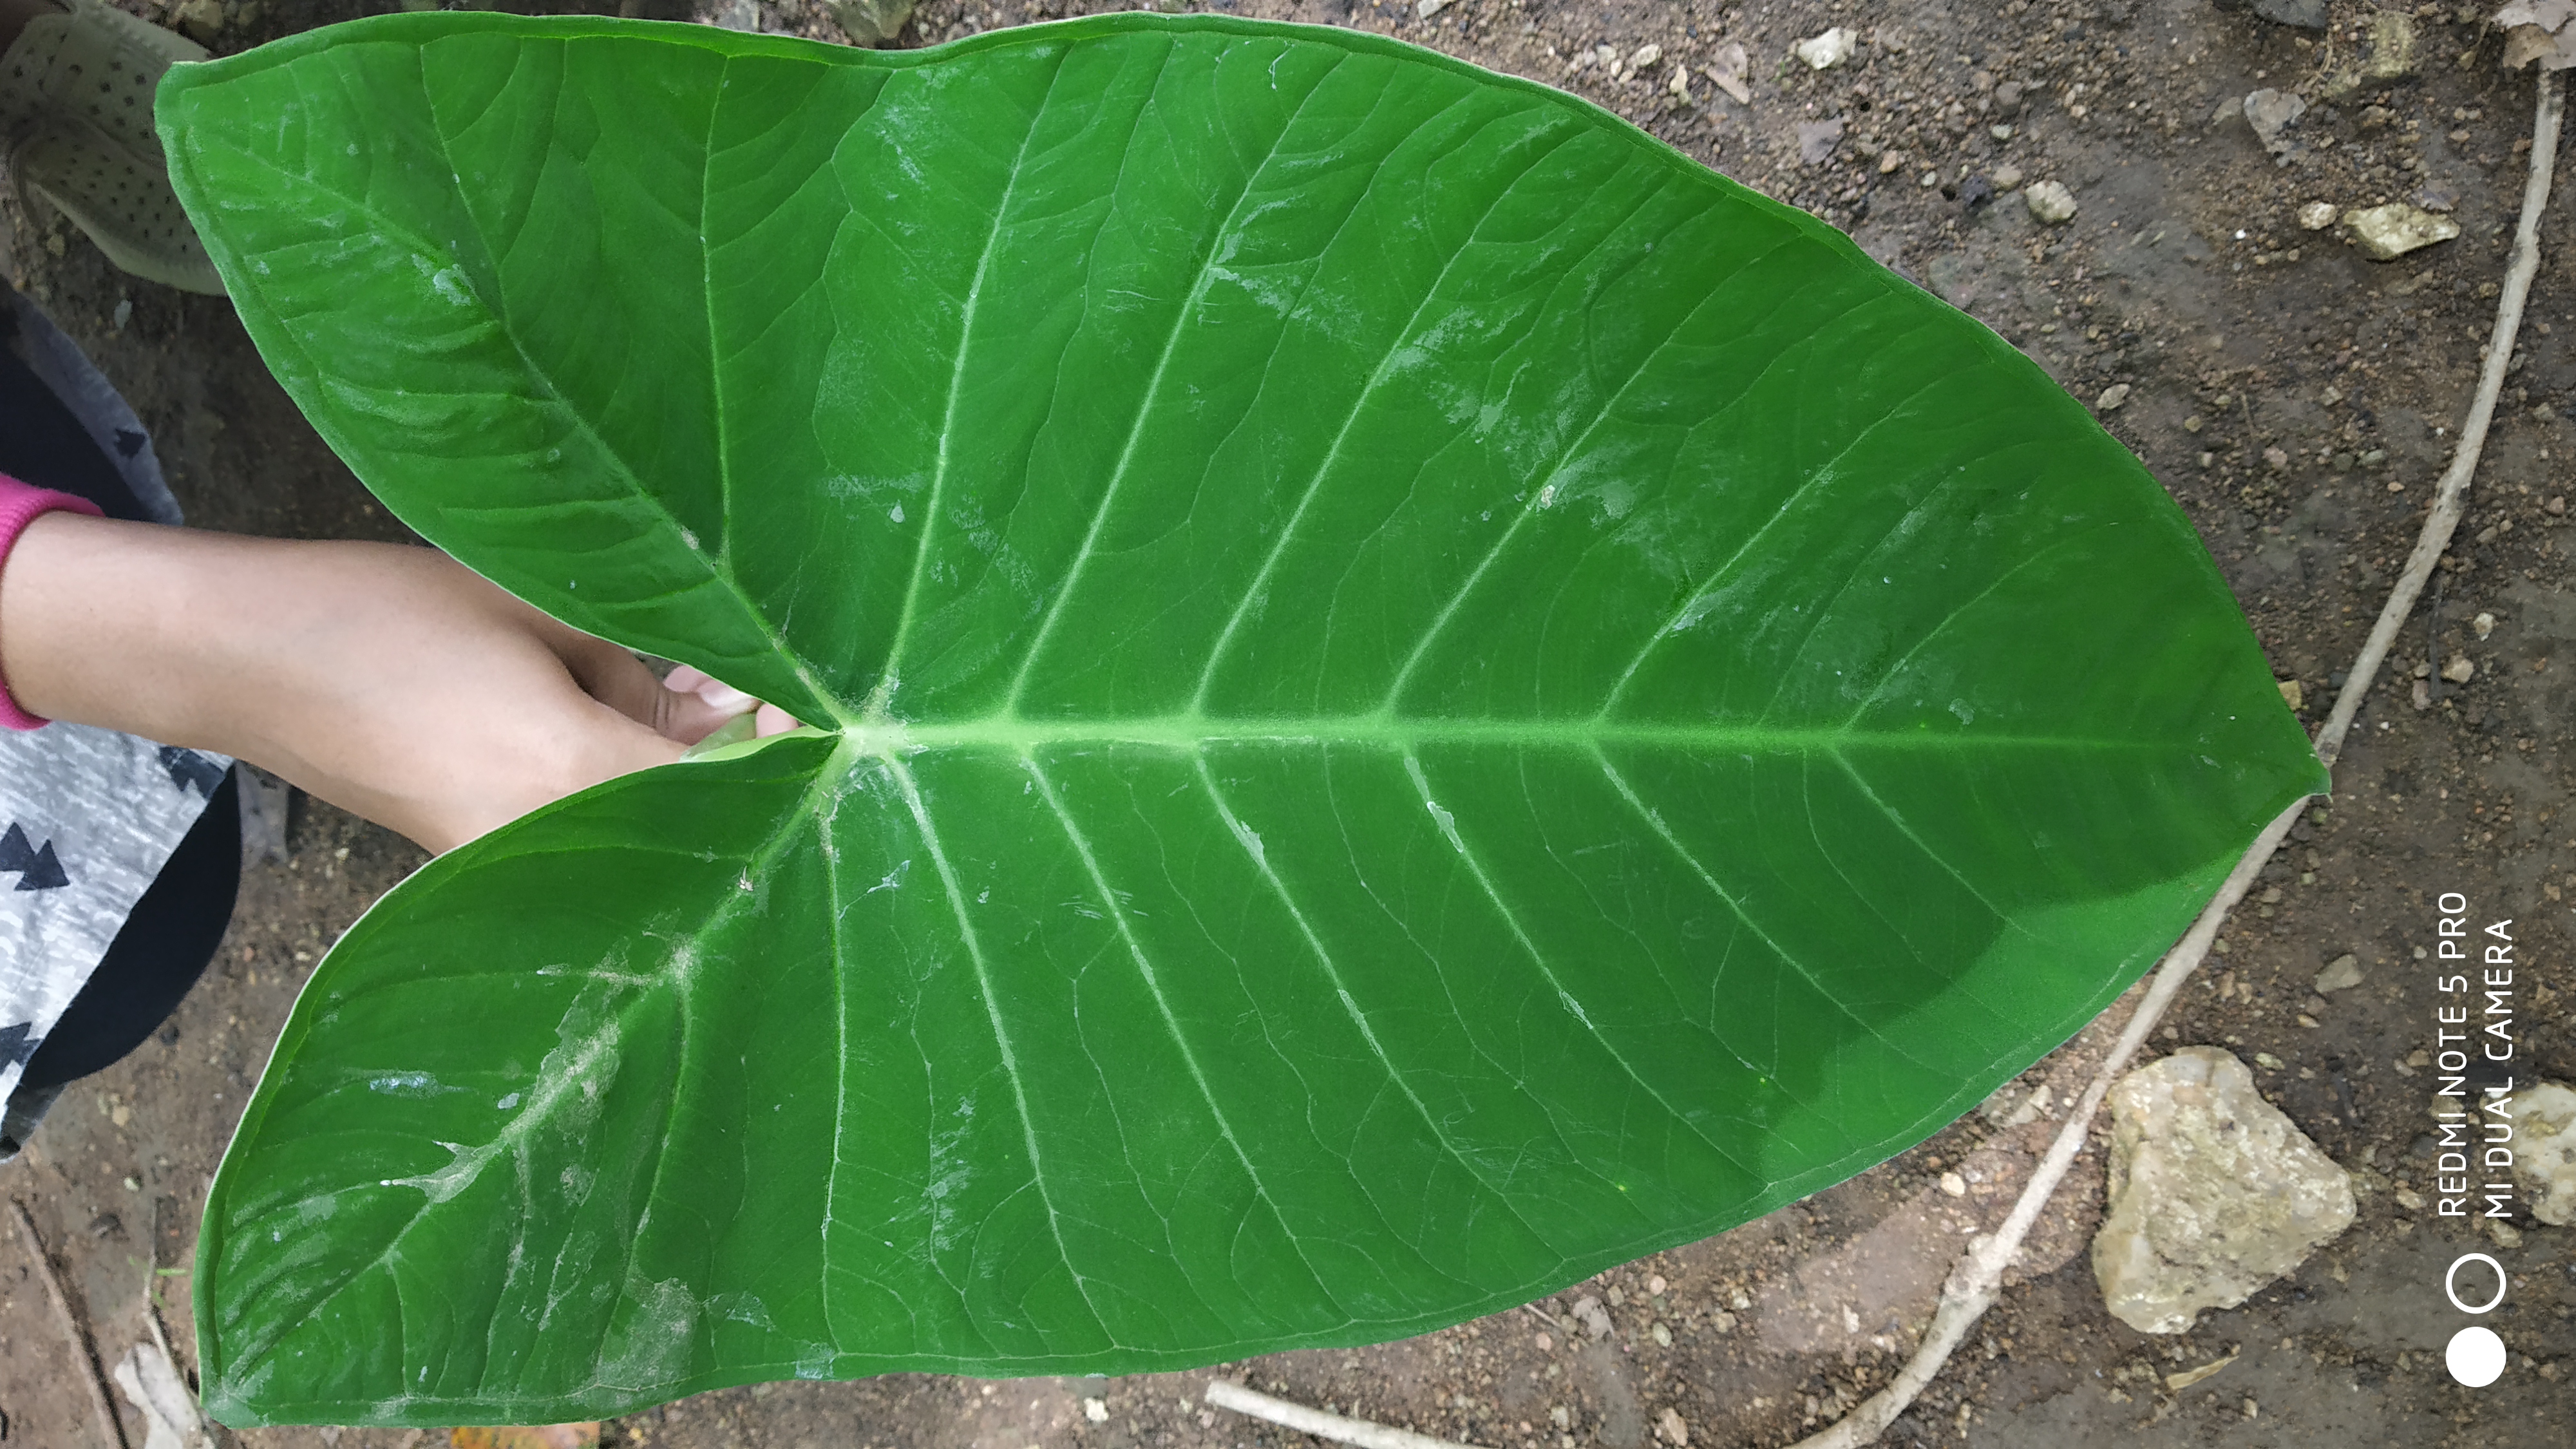
Plant: Taro